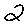
Label: 2